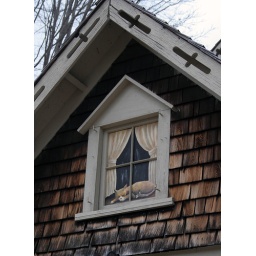
...painted on a second floor window of The Herbery in Chester, CT. Loved the entire building!